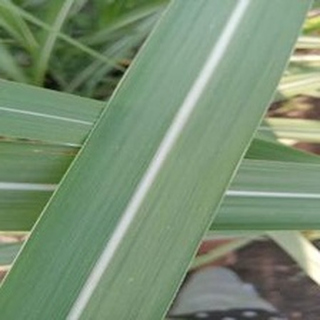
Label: healthy_sugarcane